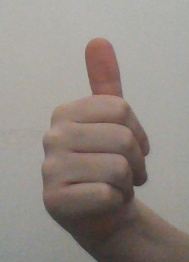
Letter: aleff